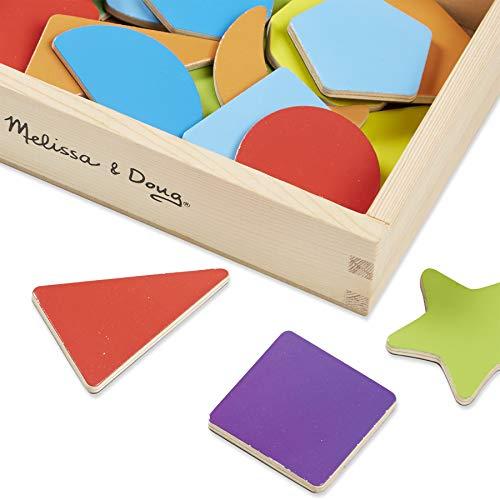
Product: Melissa & Doug 25 Wooden Shape and Color Magnets in a Box
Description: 25 wooden magnets.
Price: $10.99
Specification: ProductDimensions:7.9x5.5x1.2inches|ItemWeight:12ounces|ShippingWeight:13.6ounces(Viewshippingratesandpolicies)|DomesticShipping:ItemcanbeshippedwithinU.S.|InternationalShipping:ThisitemcanbeshippedtoselectcountriesoutsideoftheU.S.LearnMore|ASIN:B00ND5XOHK|Itemmodelnumber:9277|Manufacturerrecommendedage:24months-6years